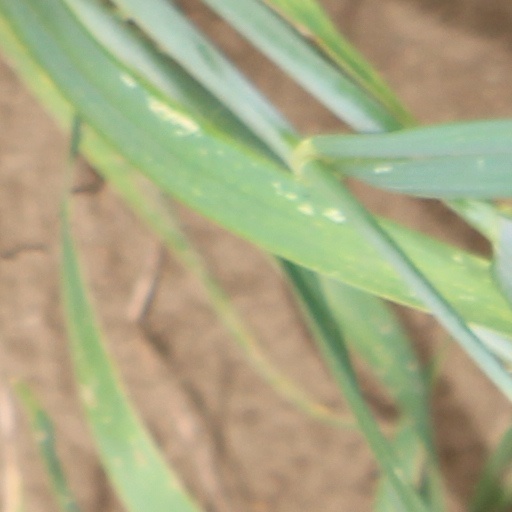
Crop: wheat